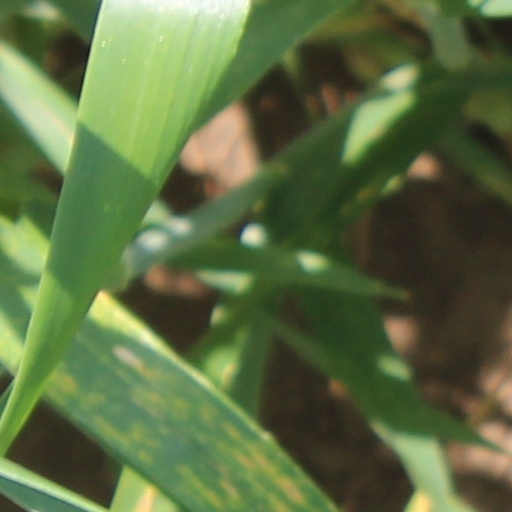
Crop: wheat